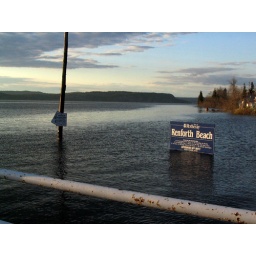
The little beach on the river near my house. The river is higher than it's been in thirty years.